Johnny Berry

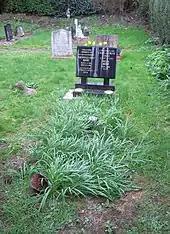
Berry's grave in Aldershot Cemetery in 2019

Berry married Hilda Reeves at Aldershot in 1948. They had three sons; Neil (who was later the head teacher of Brampton Manor School), and twins Paul (born 1952) and Craig (1952–1995).